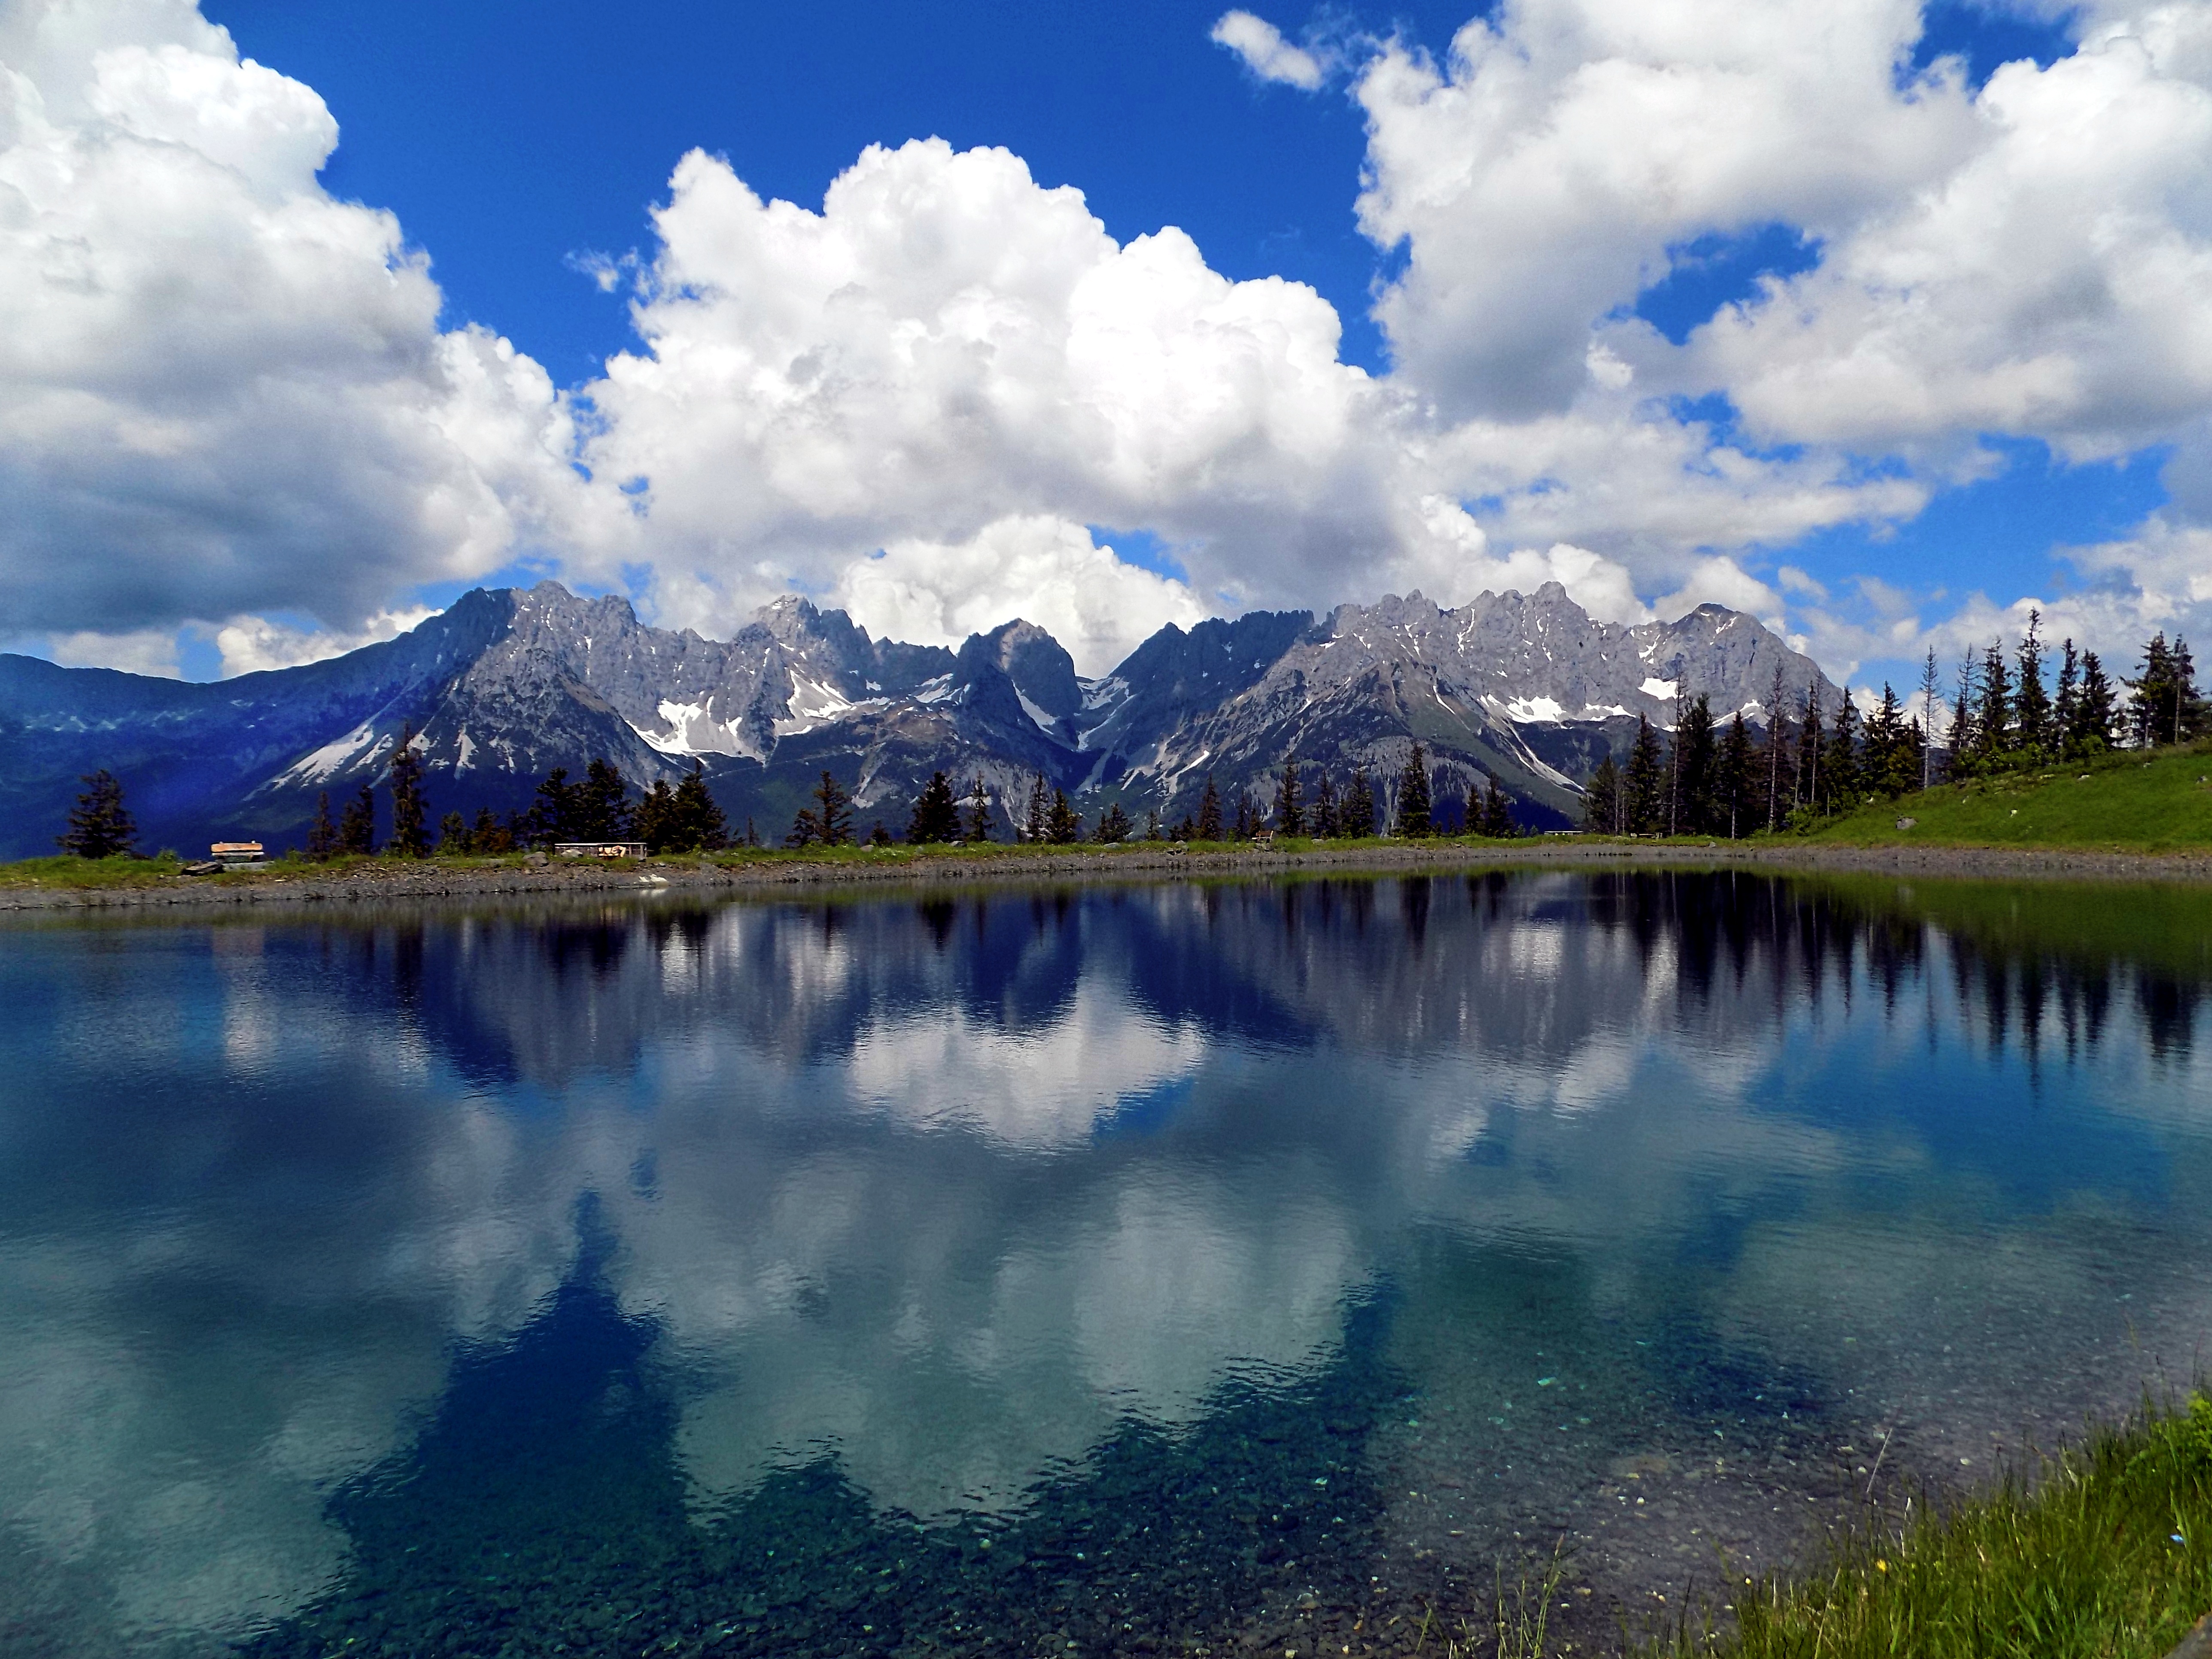
landscape, tree, water, nature, wilderness, mountain, cloud, sky, meadow, morning, lake, river, mountain range, reflection, hike, alpine, reservoir, summit, body of water, mountains, alps, loch, going, kaiser mountains, wilderkaiser, meteorological phenomenon, branch lake, geographical feature, atmospheric phenomenon, mountainous landforms